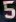
Number: 5